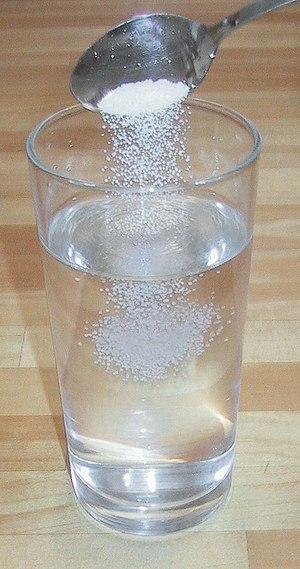
La saumure est une solution aqueuse d'un sel, généralement de chlorure de sodium NaCl, saturée ou de forte concentration. Naturelle ou artificielle, elle est utilisée notamment comme conservateur pour les aliments ou encore comme fluide caloporteur.